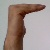
The image shows a hand gesture representing a space in Indian Sign Language.